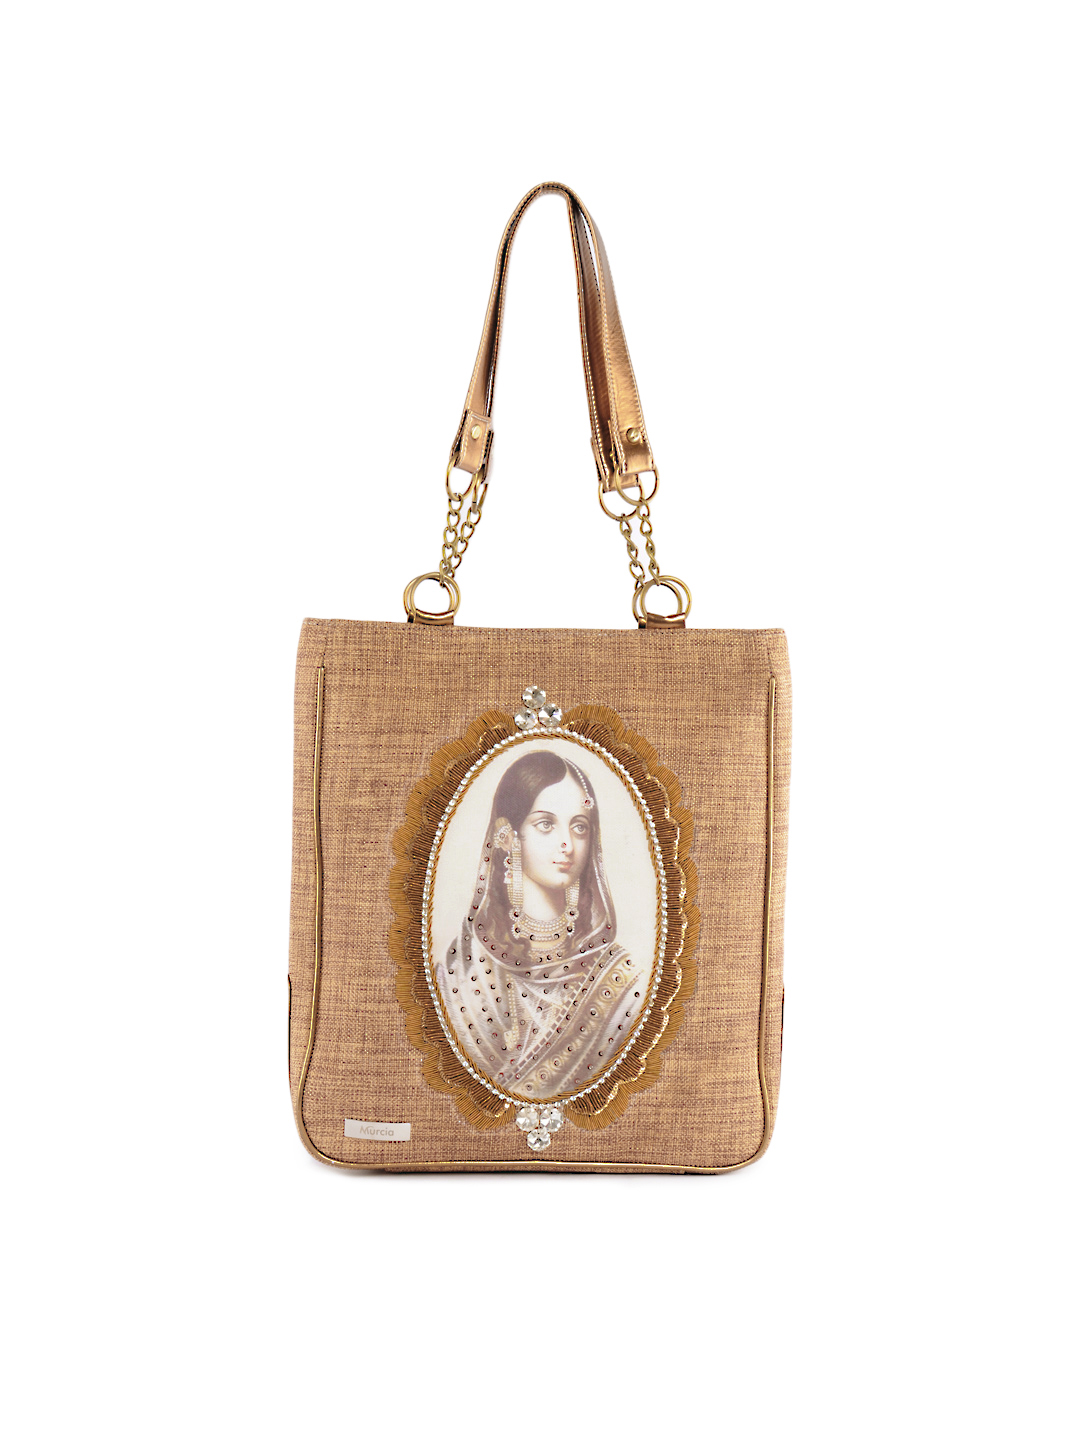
Murcia Women Shimery Jute Tote Brown Handbag
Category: Accessories / Bags / Handbags
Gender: Women
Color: Brown
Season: Winter 2015
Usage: Casual